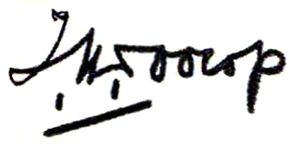
Jan Theodoor Toorop, né le 20 décembre 1858 à Purworejo et mort le 3 mars 1928 à La Haye, est un peintre néerlandais dont le travail comble le fossé entre le symbolisme pictural et l'Art nouveau.